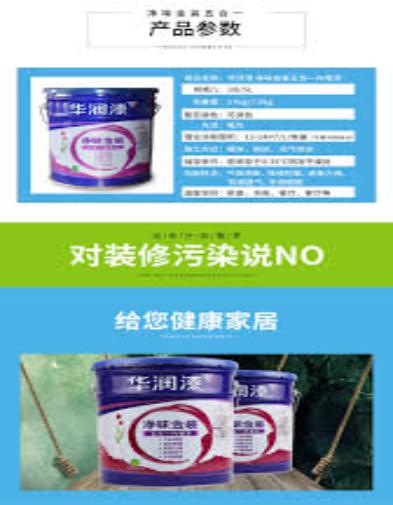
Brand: huarun
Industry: Others